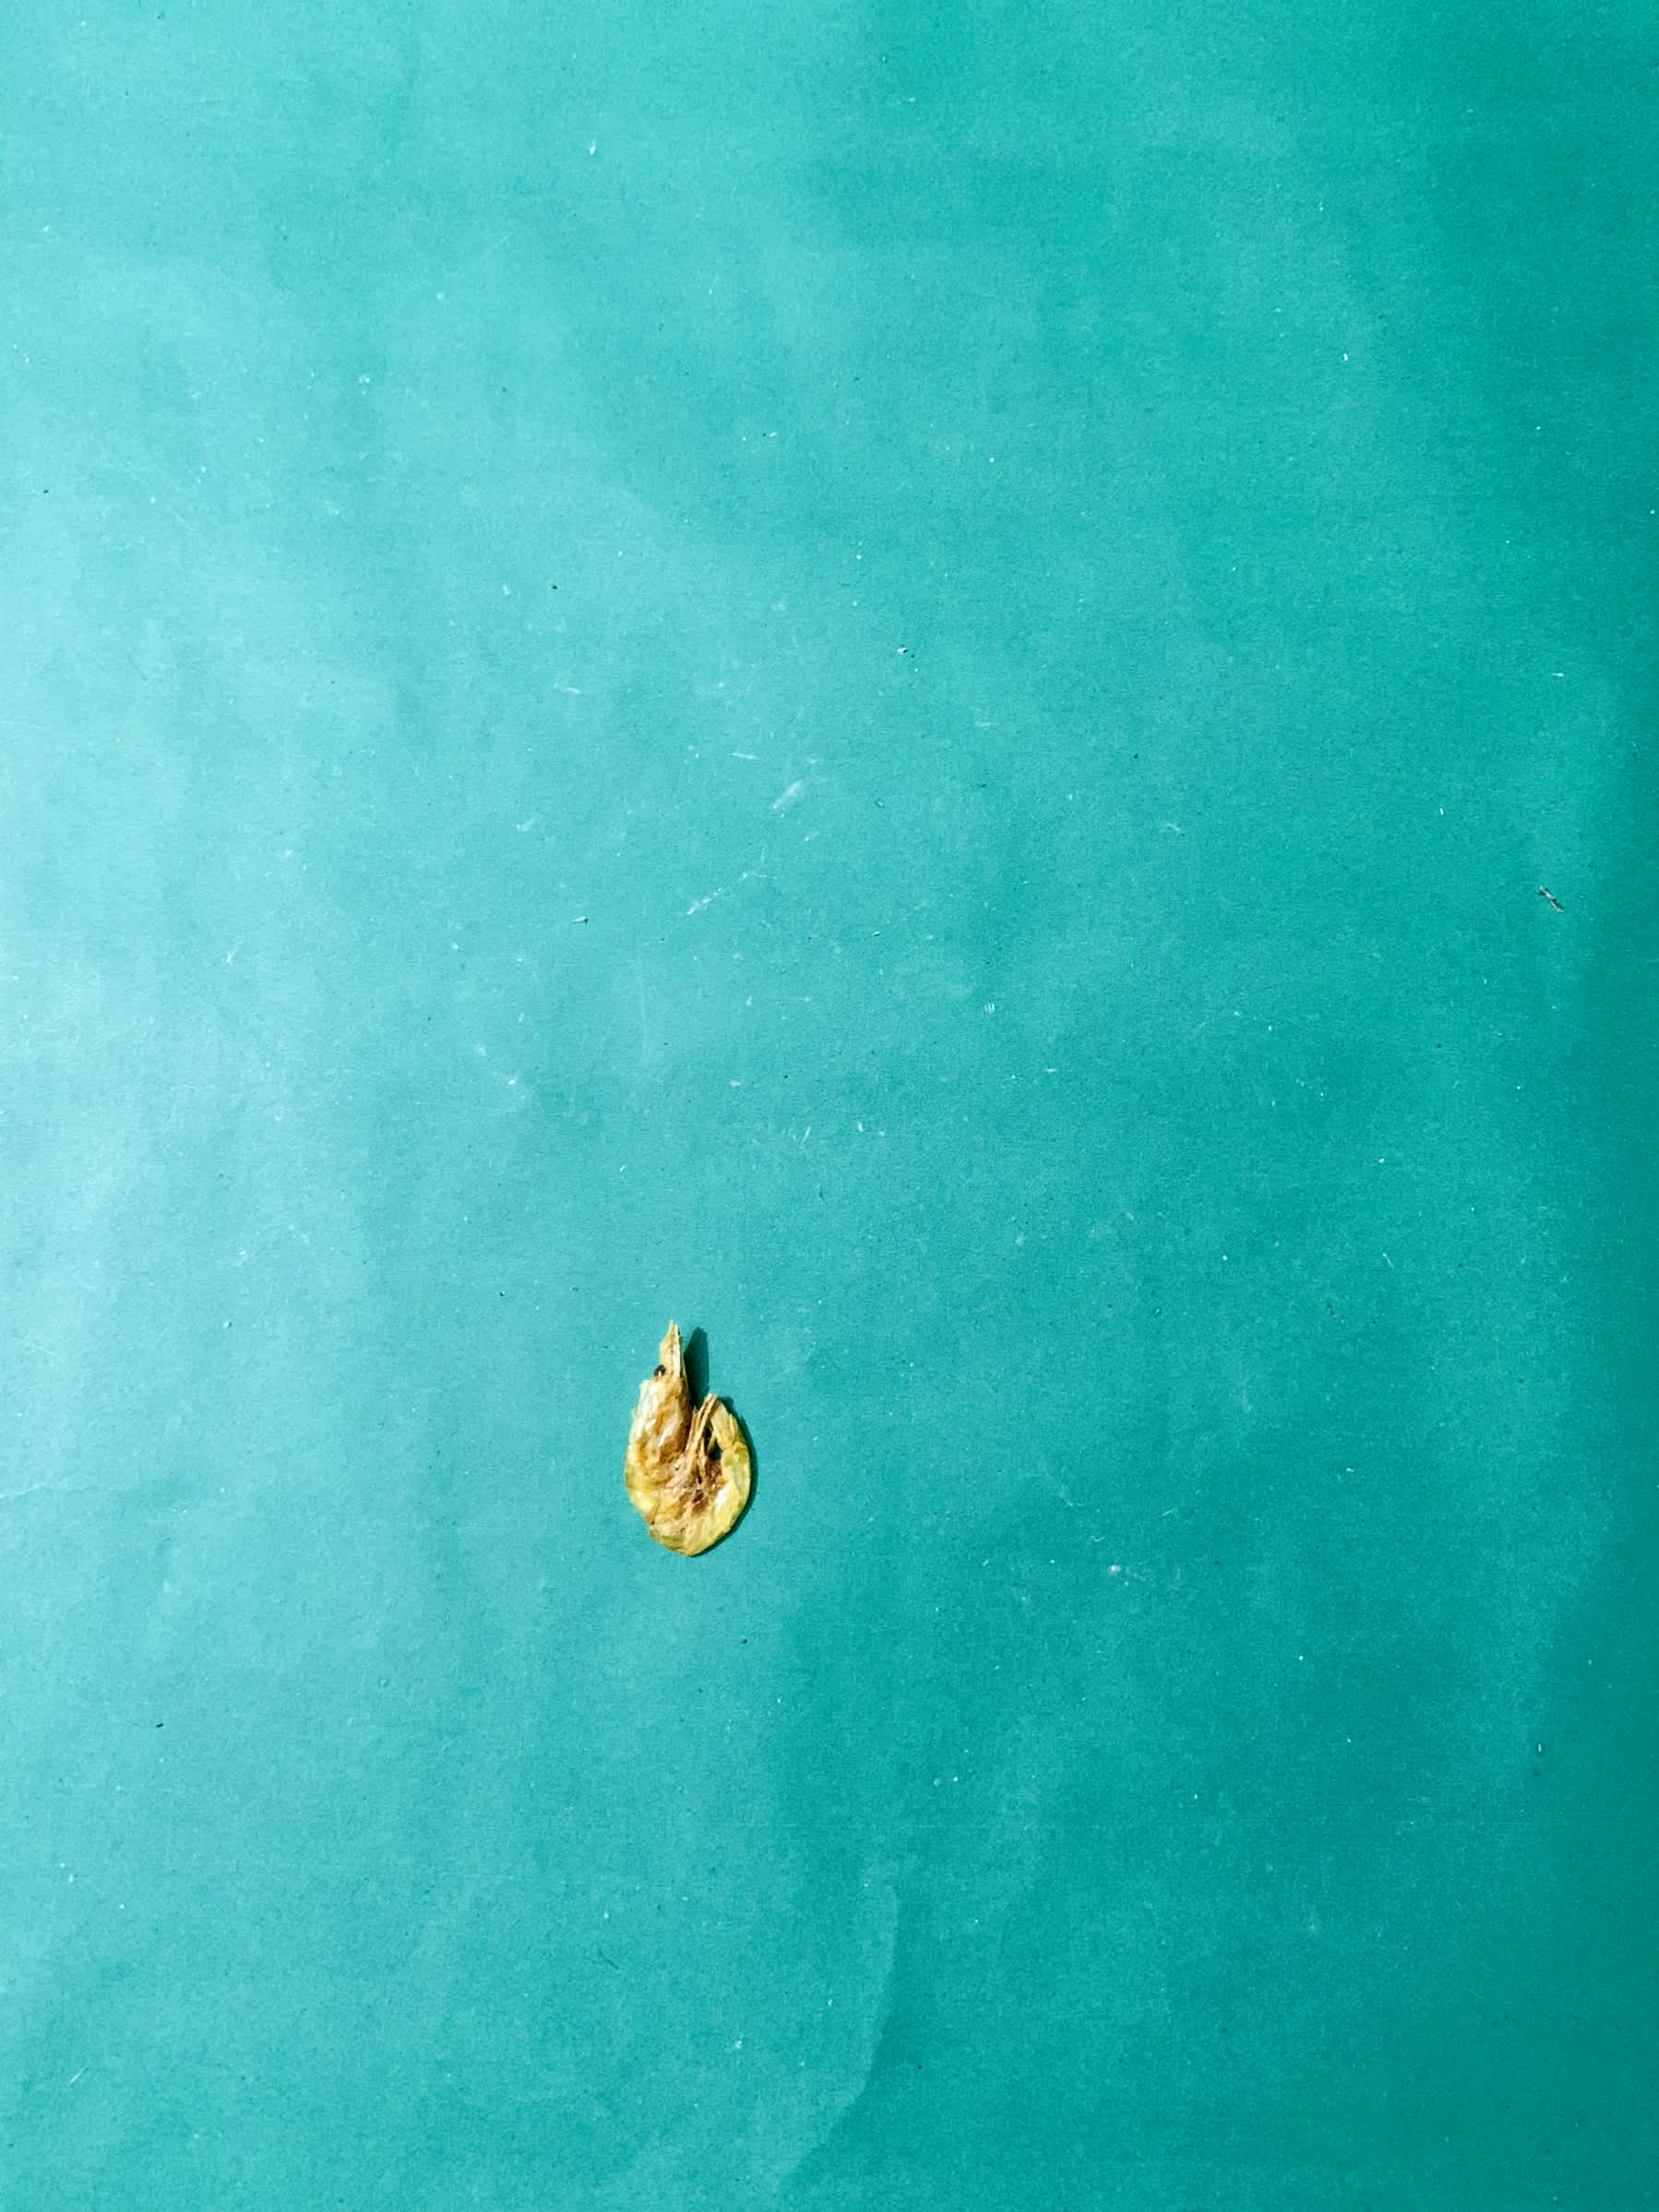
Species: chingri